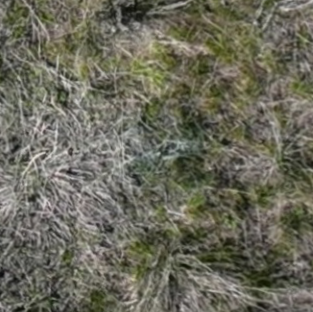
Month: may
Dye color: blue
Dye concentration: low